Tatra Mountains

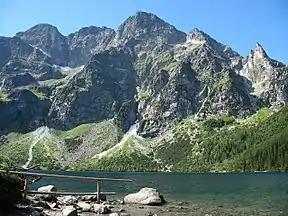
Eye of the Sea, Mięguszowiecki Summits, Cubryna, Mnich

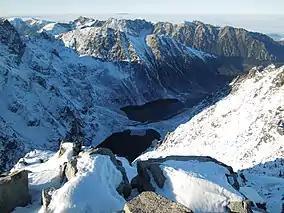
Mountain lakes of Czarny Staw pod Rysami and Morskie Oko seen from Poland's highest point, the north-western summit of Rysy, in elevation.

The Tatras are a mountain range of a corrugated nature, originating from the Alpine orogeny, and therefore characterized by a relatively young-looking lie of the land, quite similar to the landscape of the Alps, although significantly smaller. It is the highest mountain range within the Carpathians.